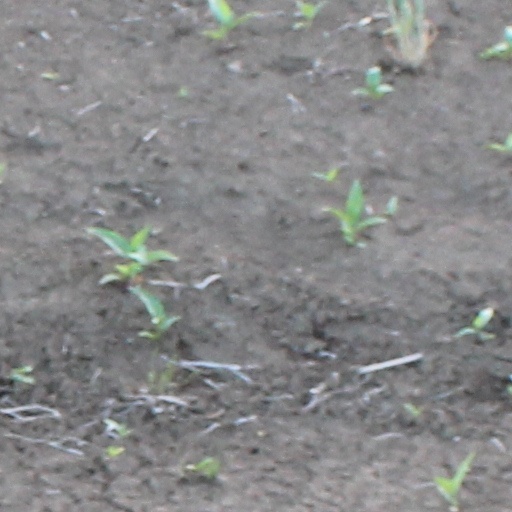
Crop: wheat